Josh Kerr (runner)

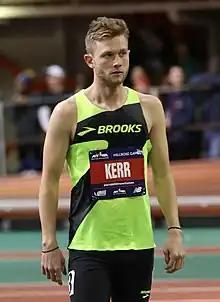
Kerr at the 2019 Millrose Games.

Kerr turned professional in June 2018, forgoing his senior year of eligibility in the NCAA. He signed a sponsorship deal with Brooks Sports, a Seattle-based company, to train under coach Danny Mackey as part of the Brooks Beasts Track Club. The Scotsman divided his training time between Seattle and Albuquerque. In August 2019, he participated in the 1500 m at the British Athletics Championships, where he secured a silver medal, finishing behind Neil Gourley. This performance qualified him to represent Britain in the 1500 m at the 2019 World Championships later that month, where he placed sixth in the final.